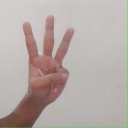
अक्षर: व